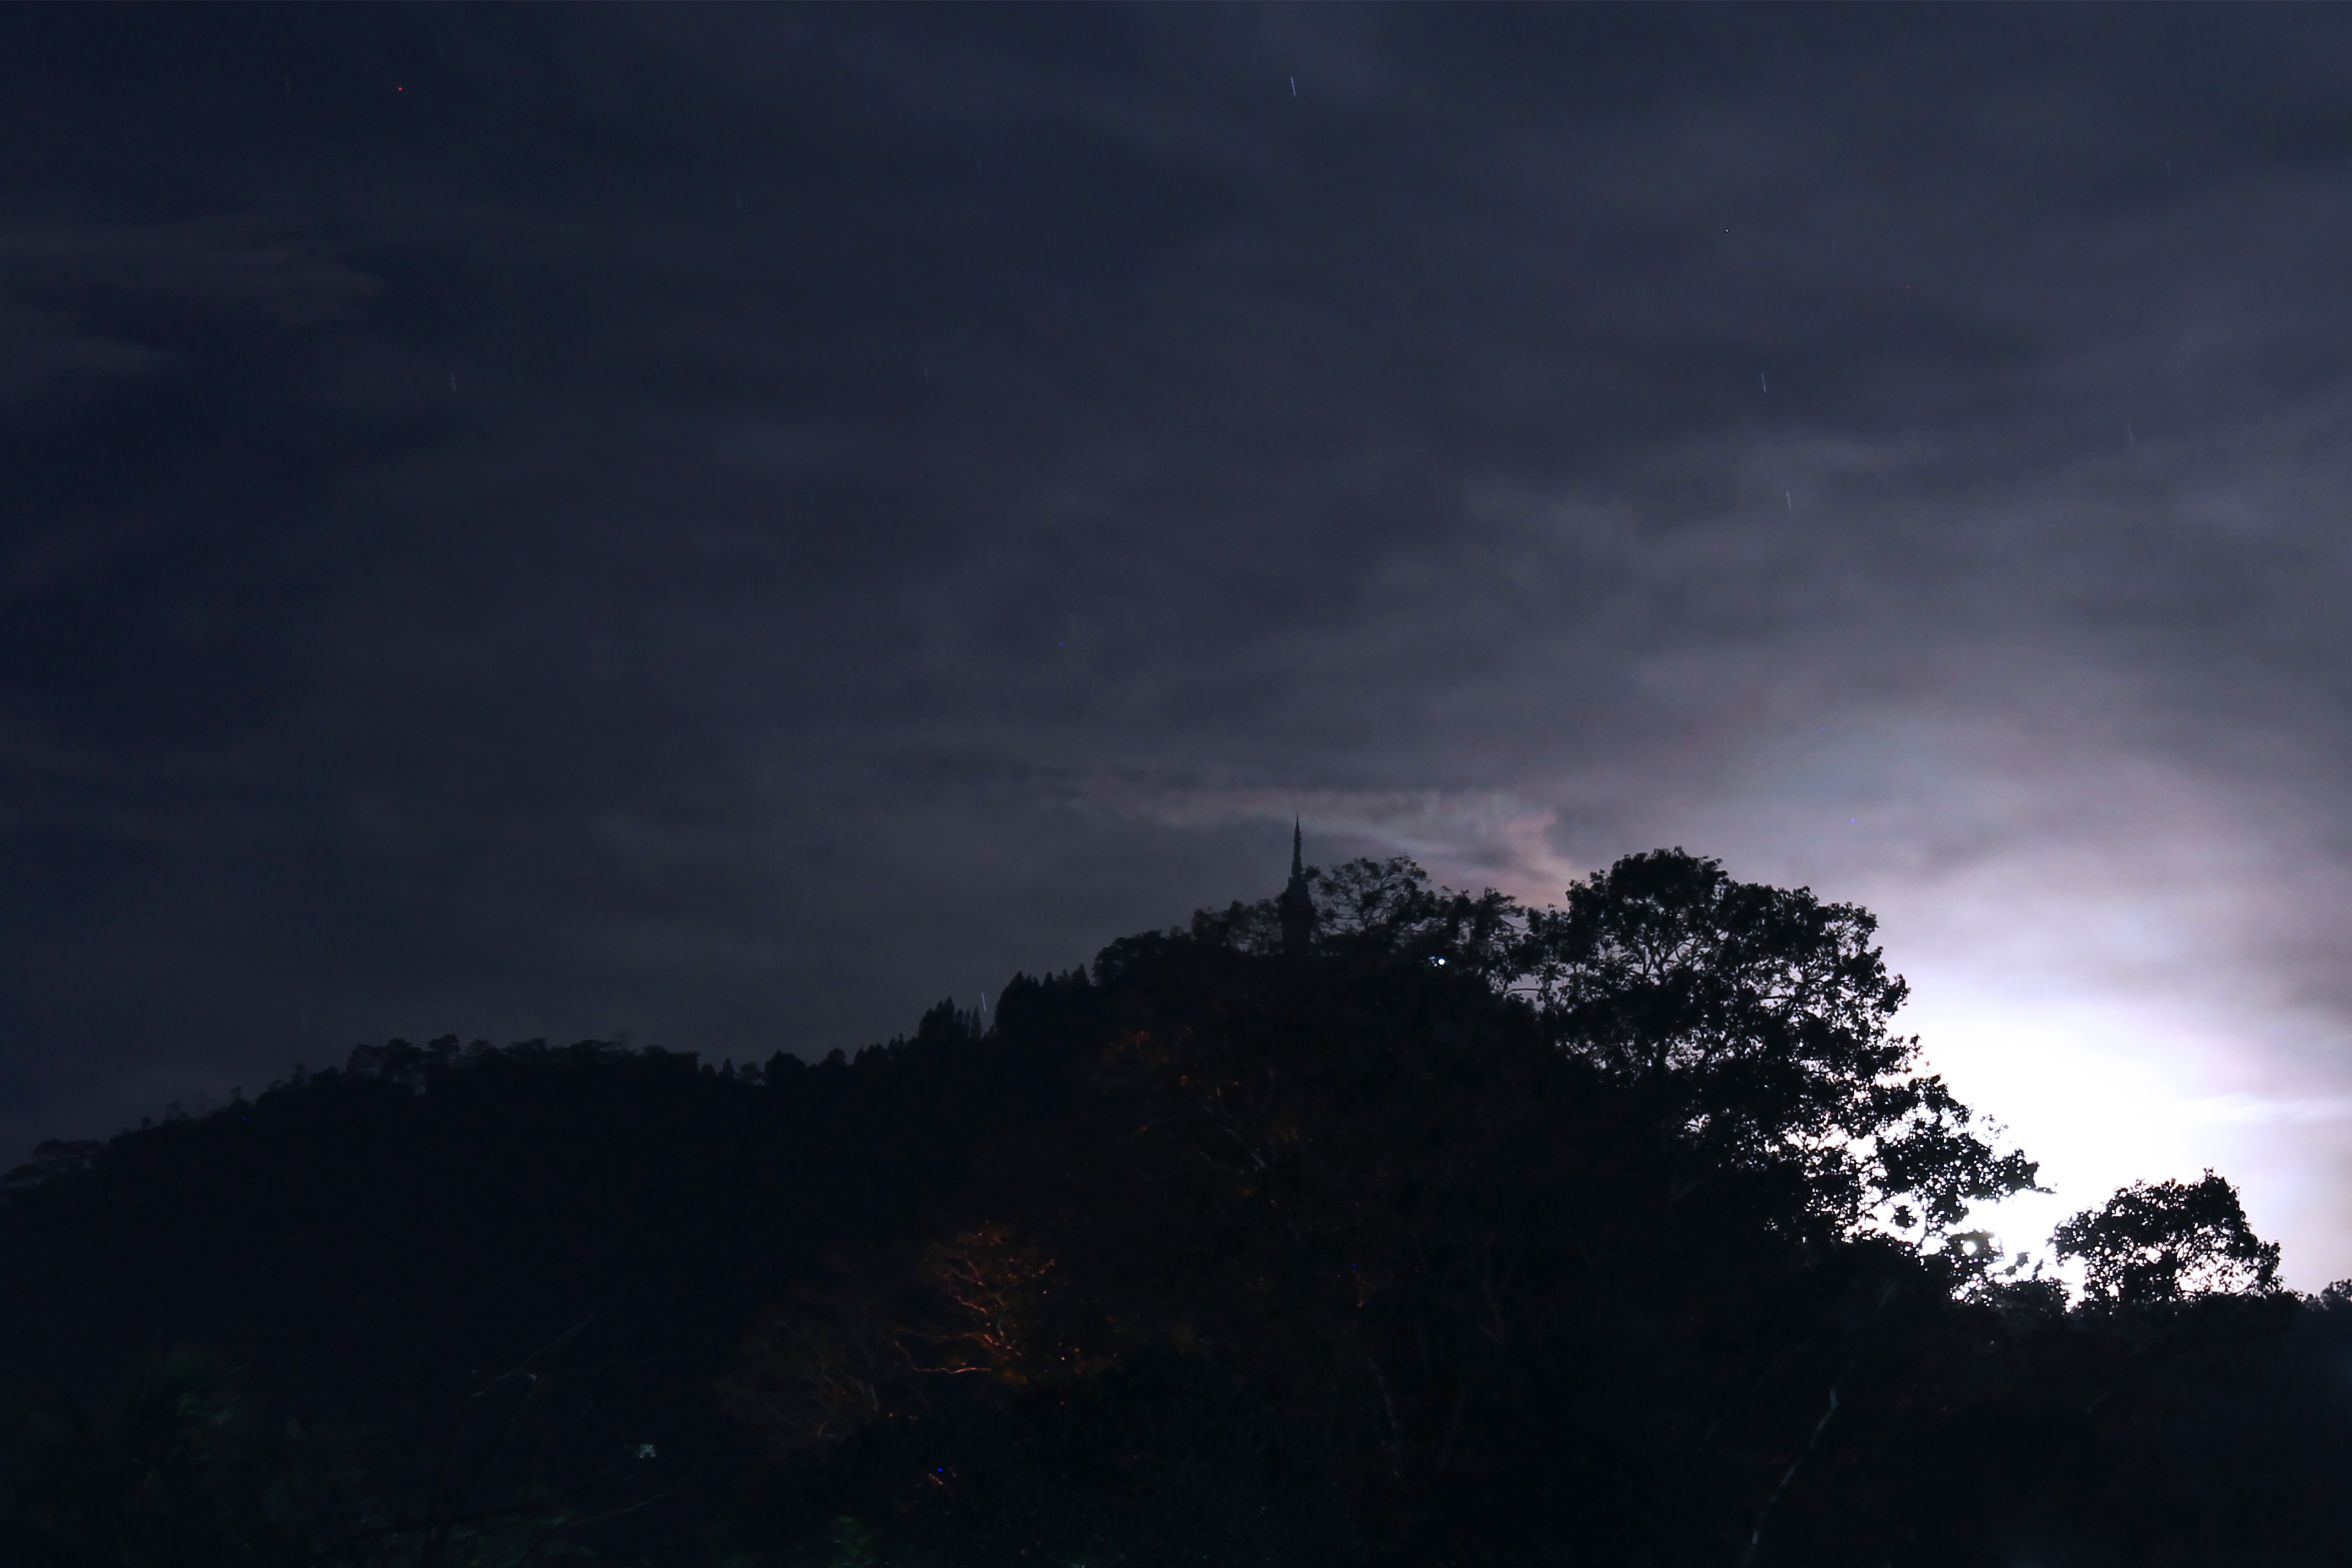
nature, silhouette, mountain, light, cloud, sky, night, sunlight, morning, hill, dawn, atmosphere, dusk, evening, weather, darkness, moon, moonlight, surreal, fantasy, meteorological phenomenon, atmospheric phenomenon